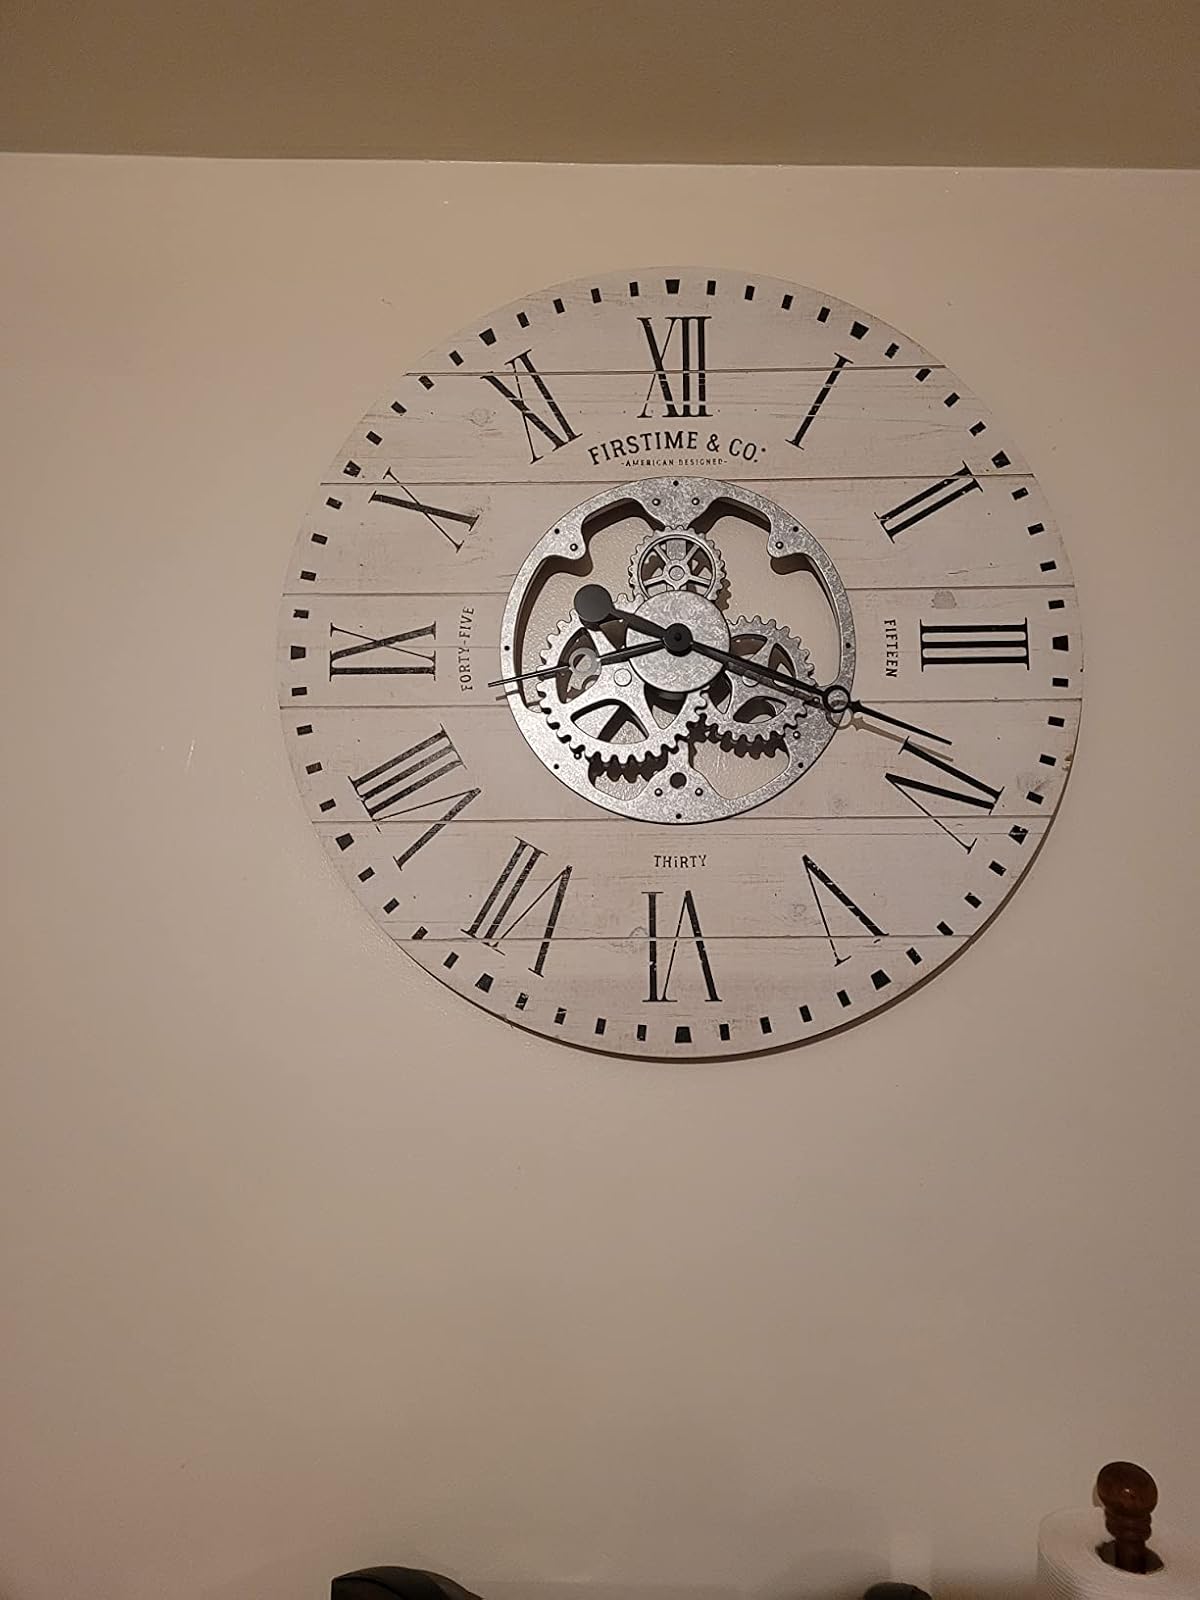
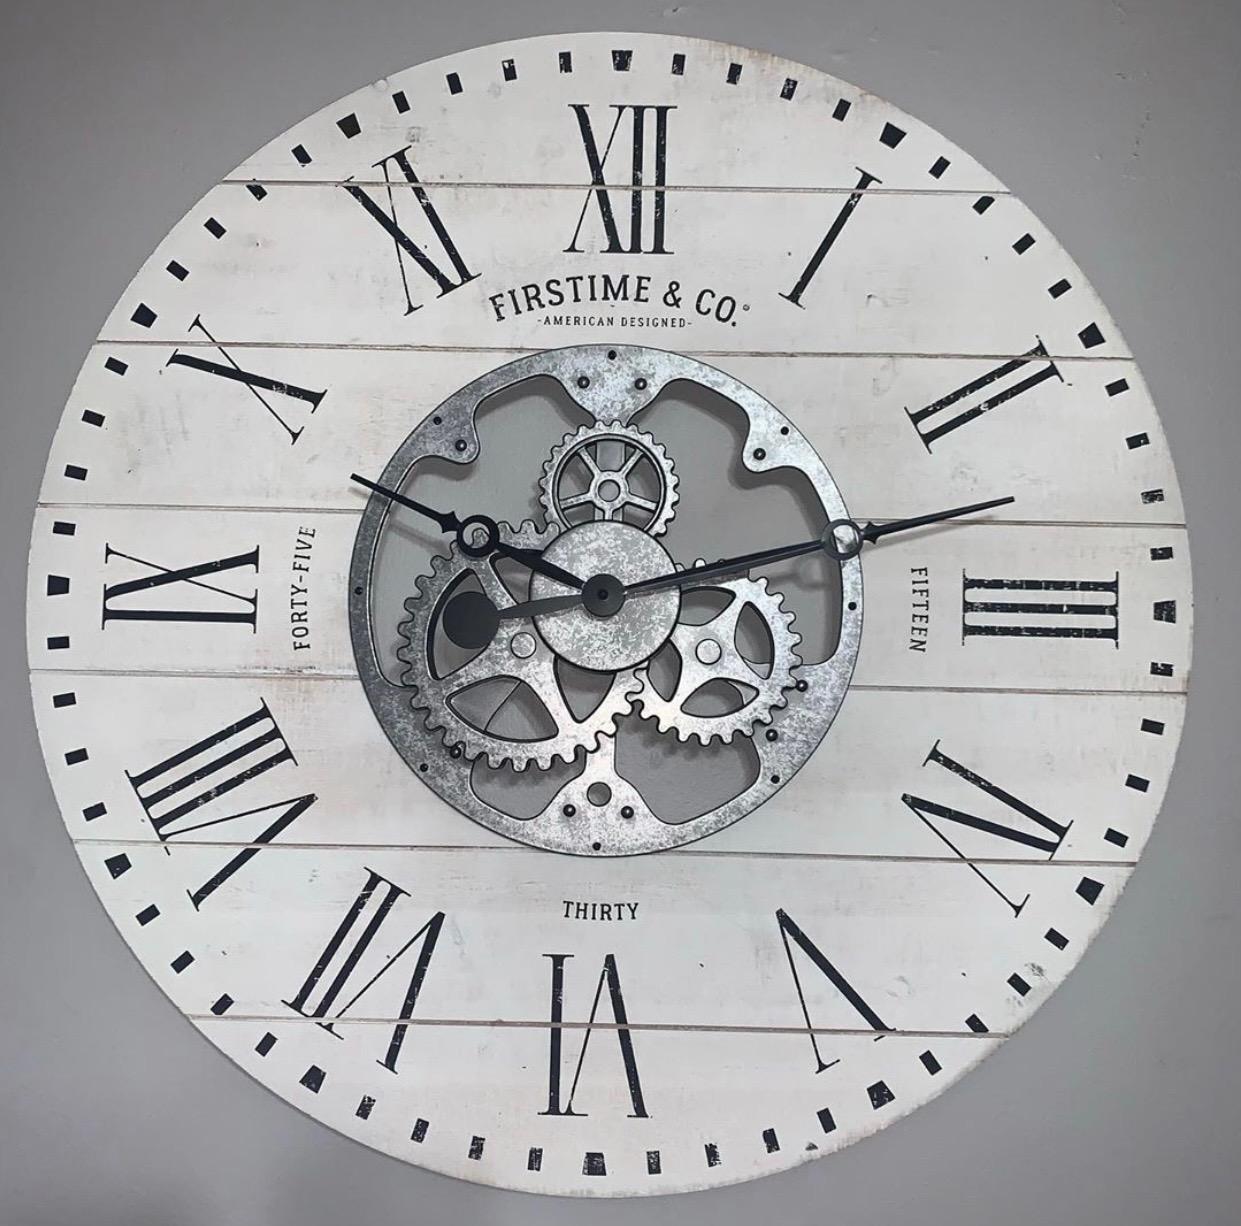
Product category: clock
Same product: yes